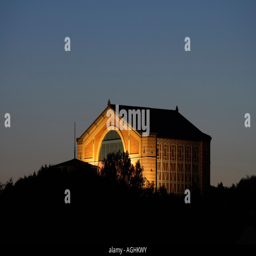
opera house in the evening